Mitosis

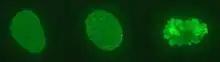
Interphase nucleus (left), condensing chromosomes (middle) and condensed chromosomes (right)

During prophase, which occurs after G interphase, the cell prepares to divide by tightly condensing its chromosomes and initiating mitotic spindle formation. During interphase, the genetic material in the nucleus consists of loosely packed chromatin. At the onset of prophase, chromatin fibers condense into discrete chromosomes that are typically visible at high magnification through a light microscope. In this stage, chromosomes are long, thin, and thread-like. Each chromosome has two chromatids. The two chromatids are joined at the centromere.